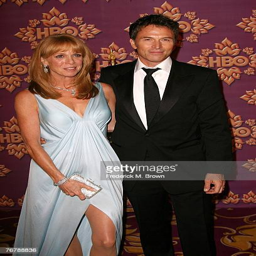
actor and person attend tv network after party